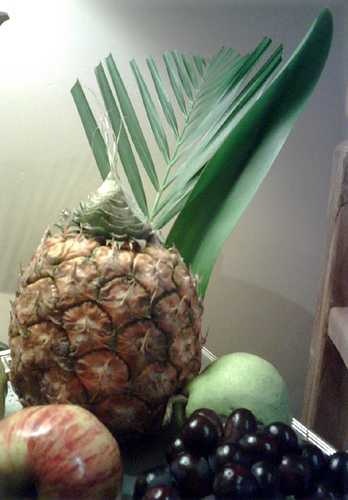
Label: Pineapple